2006 Greek Football Cup final

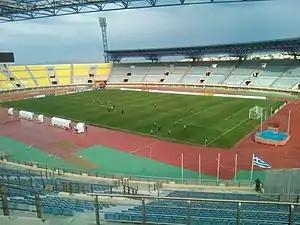
Pankritio Stadium.

Pankritio Stadium was built in 2003. The stadium is used as a venue for Ergotelis and OFI and was used for Greece in 2004. Its current capacity is 26,240.